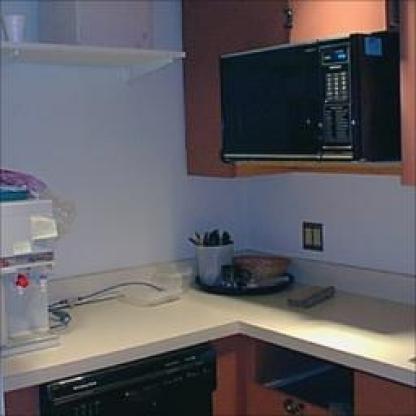
Scene: Indoor